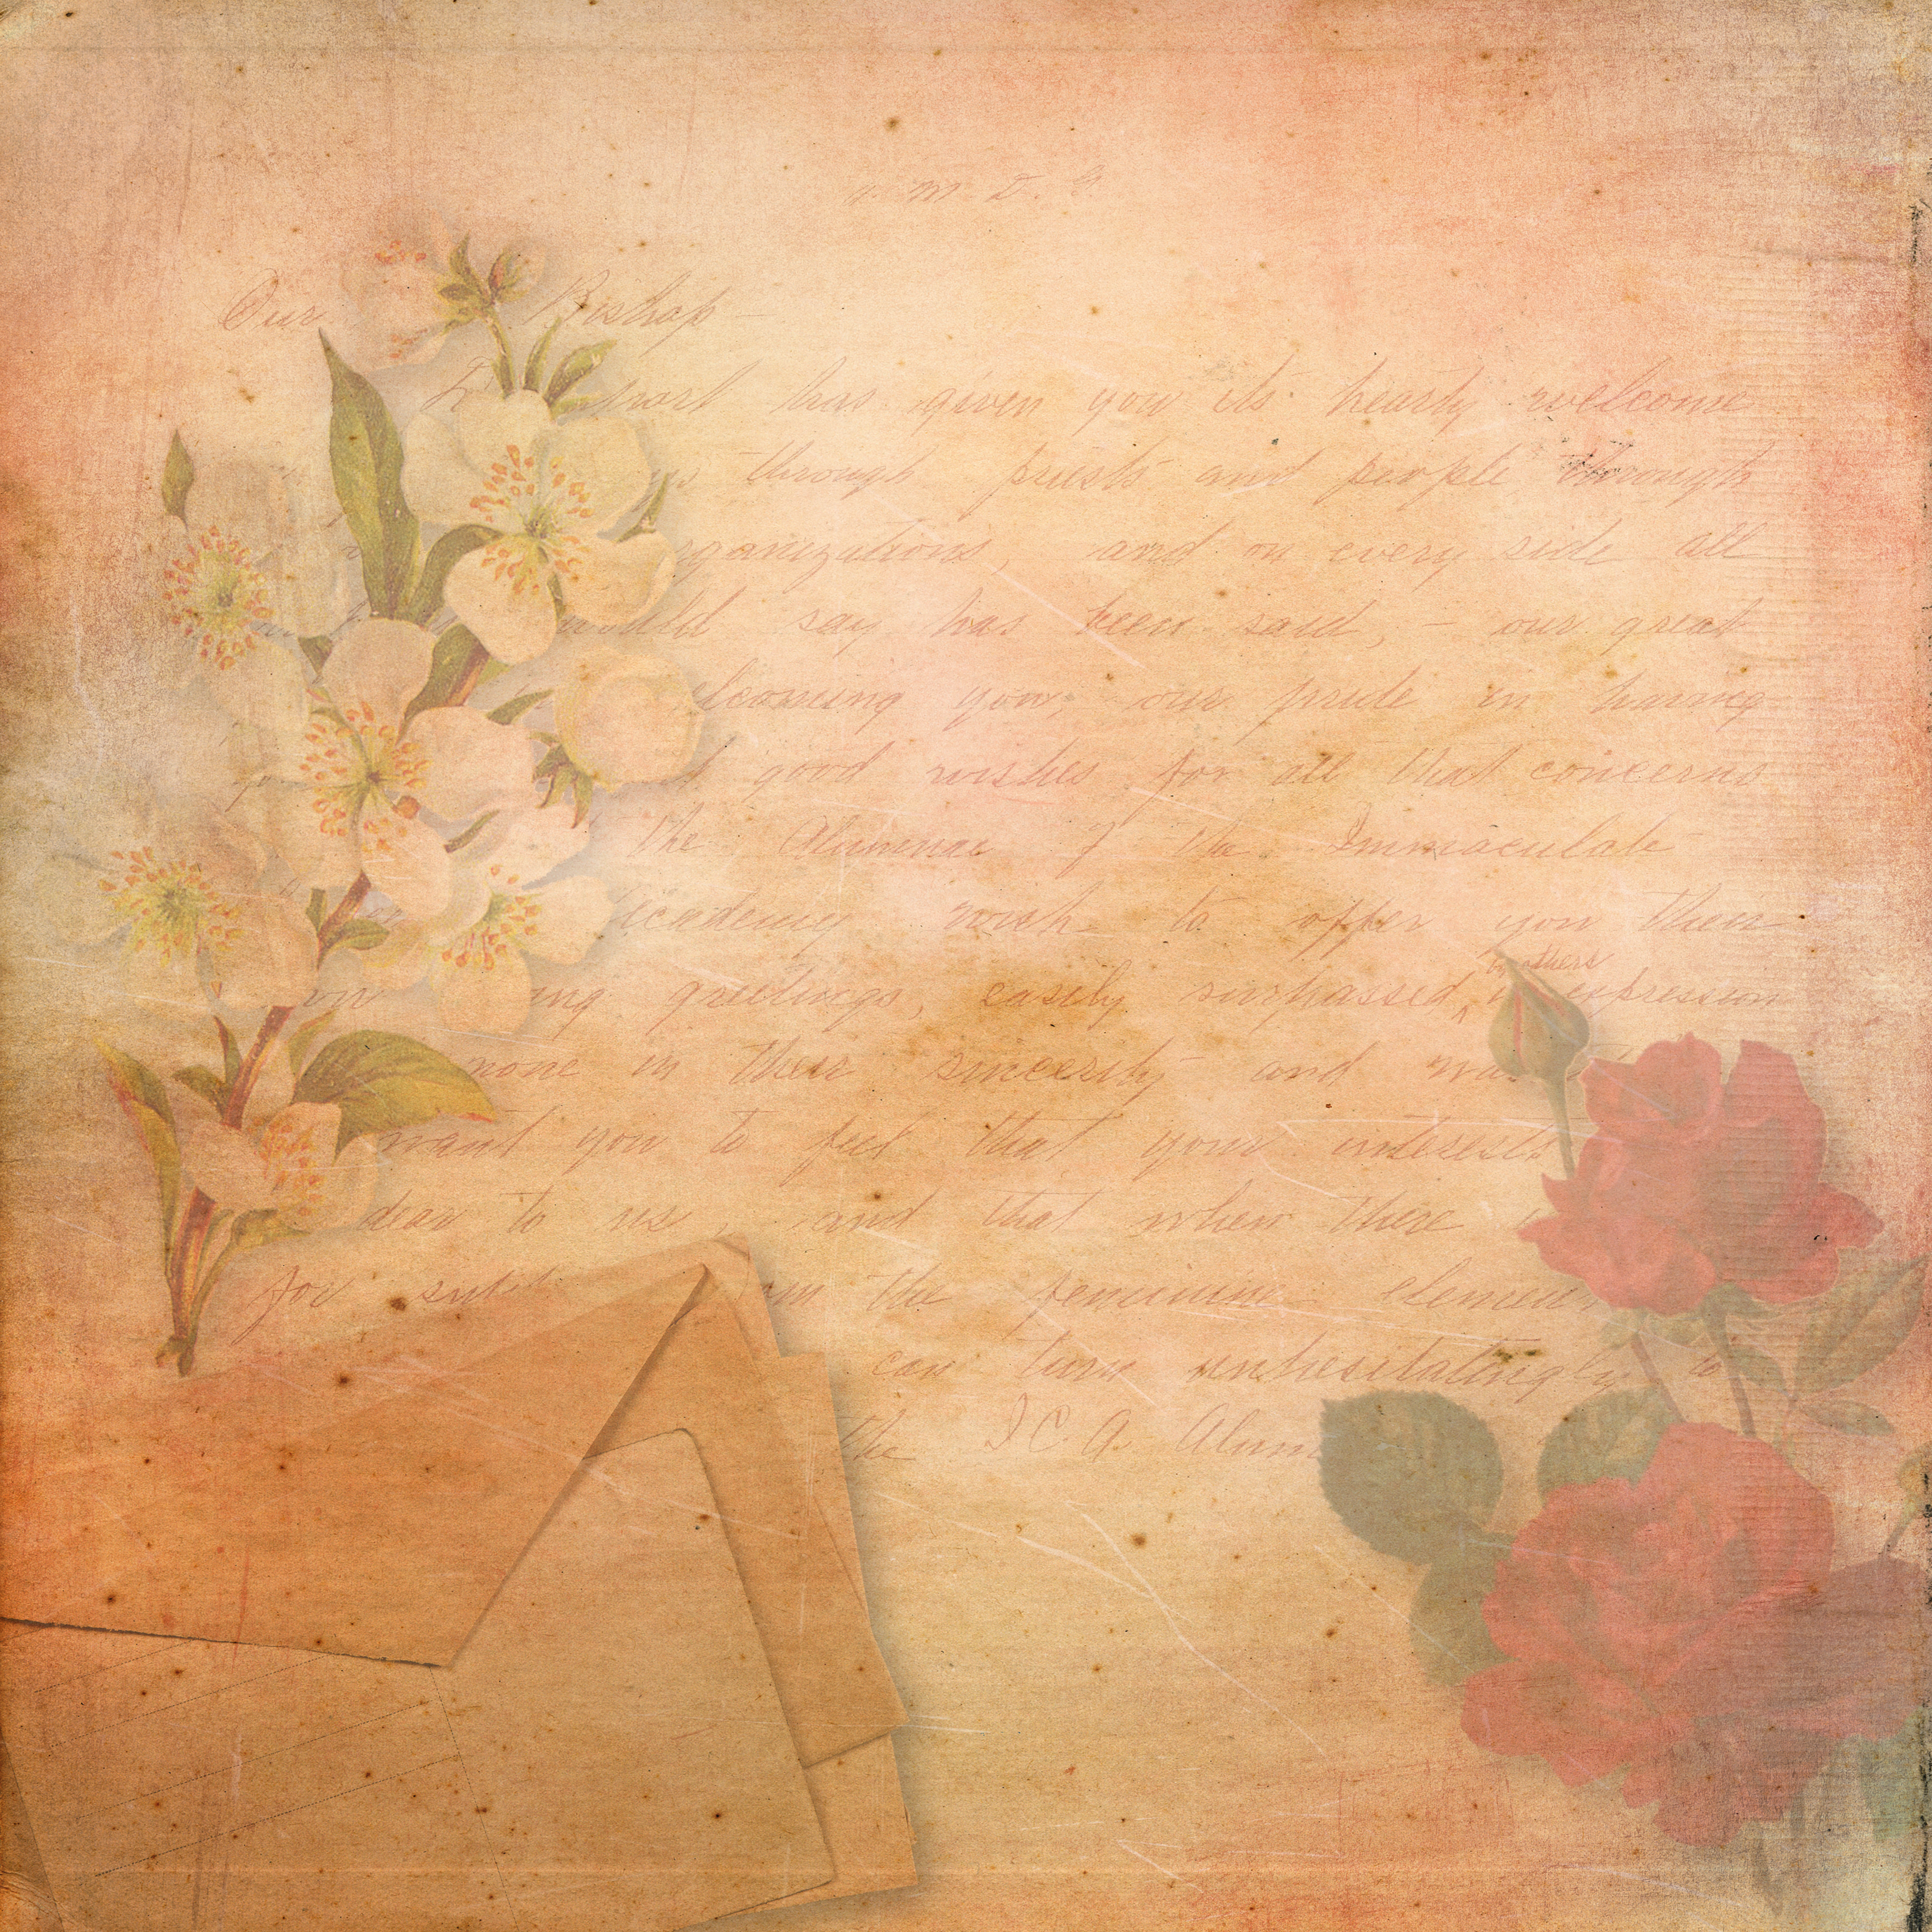
antique, background, birthday, blossoms, congratulations, envelope, floral, flowers, friendship, love, nostalgic, old, orange, paper, postcard, red, roses, scrapbook, text space, vintage, writing